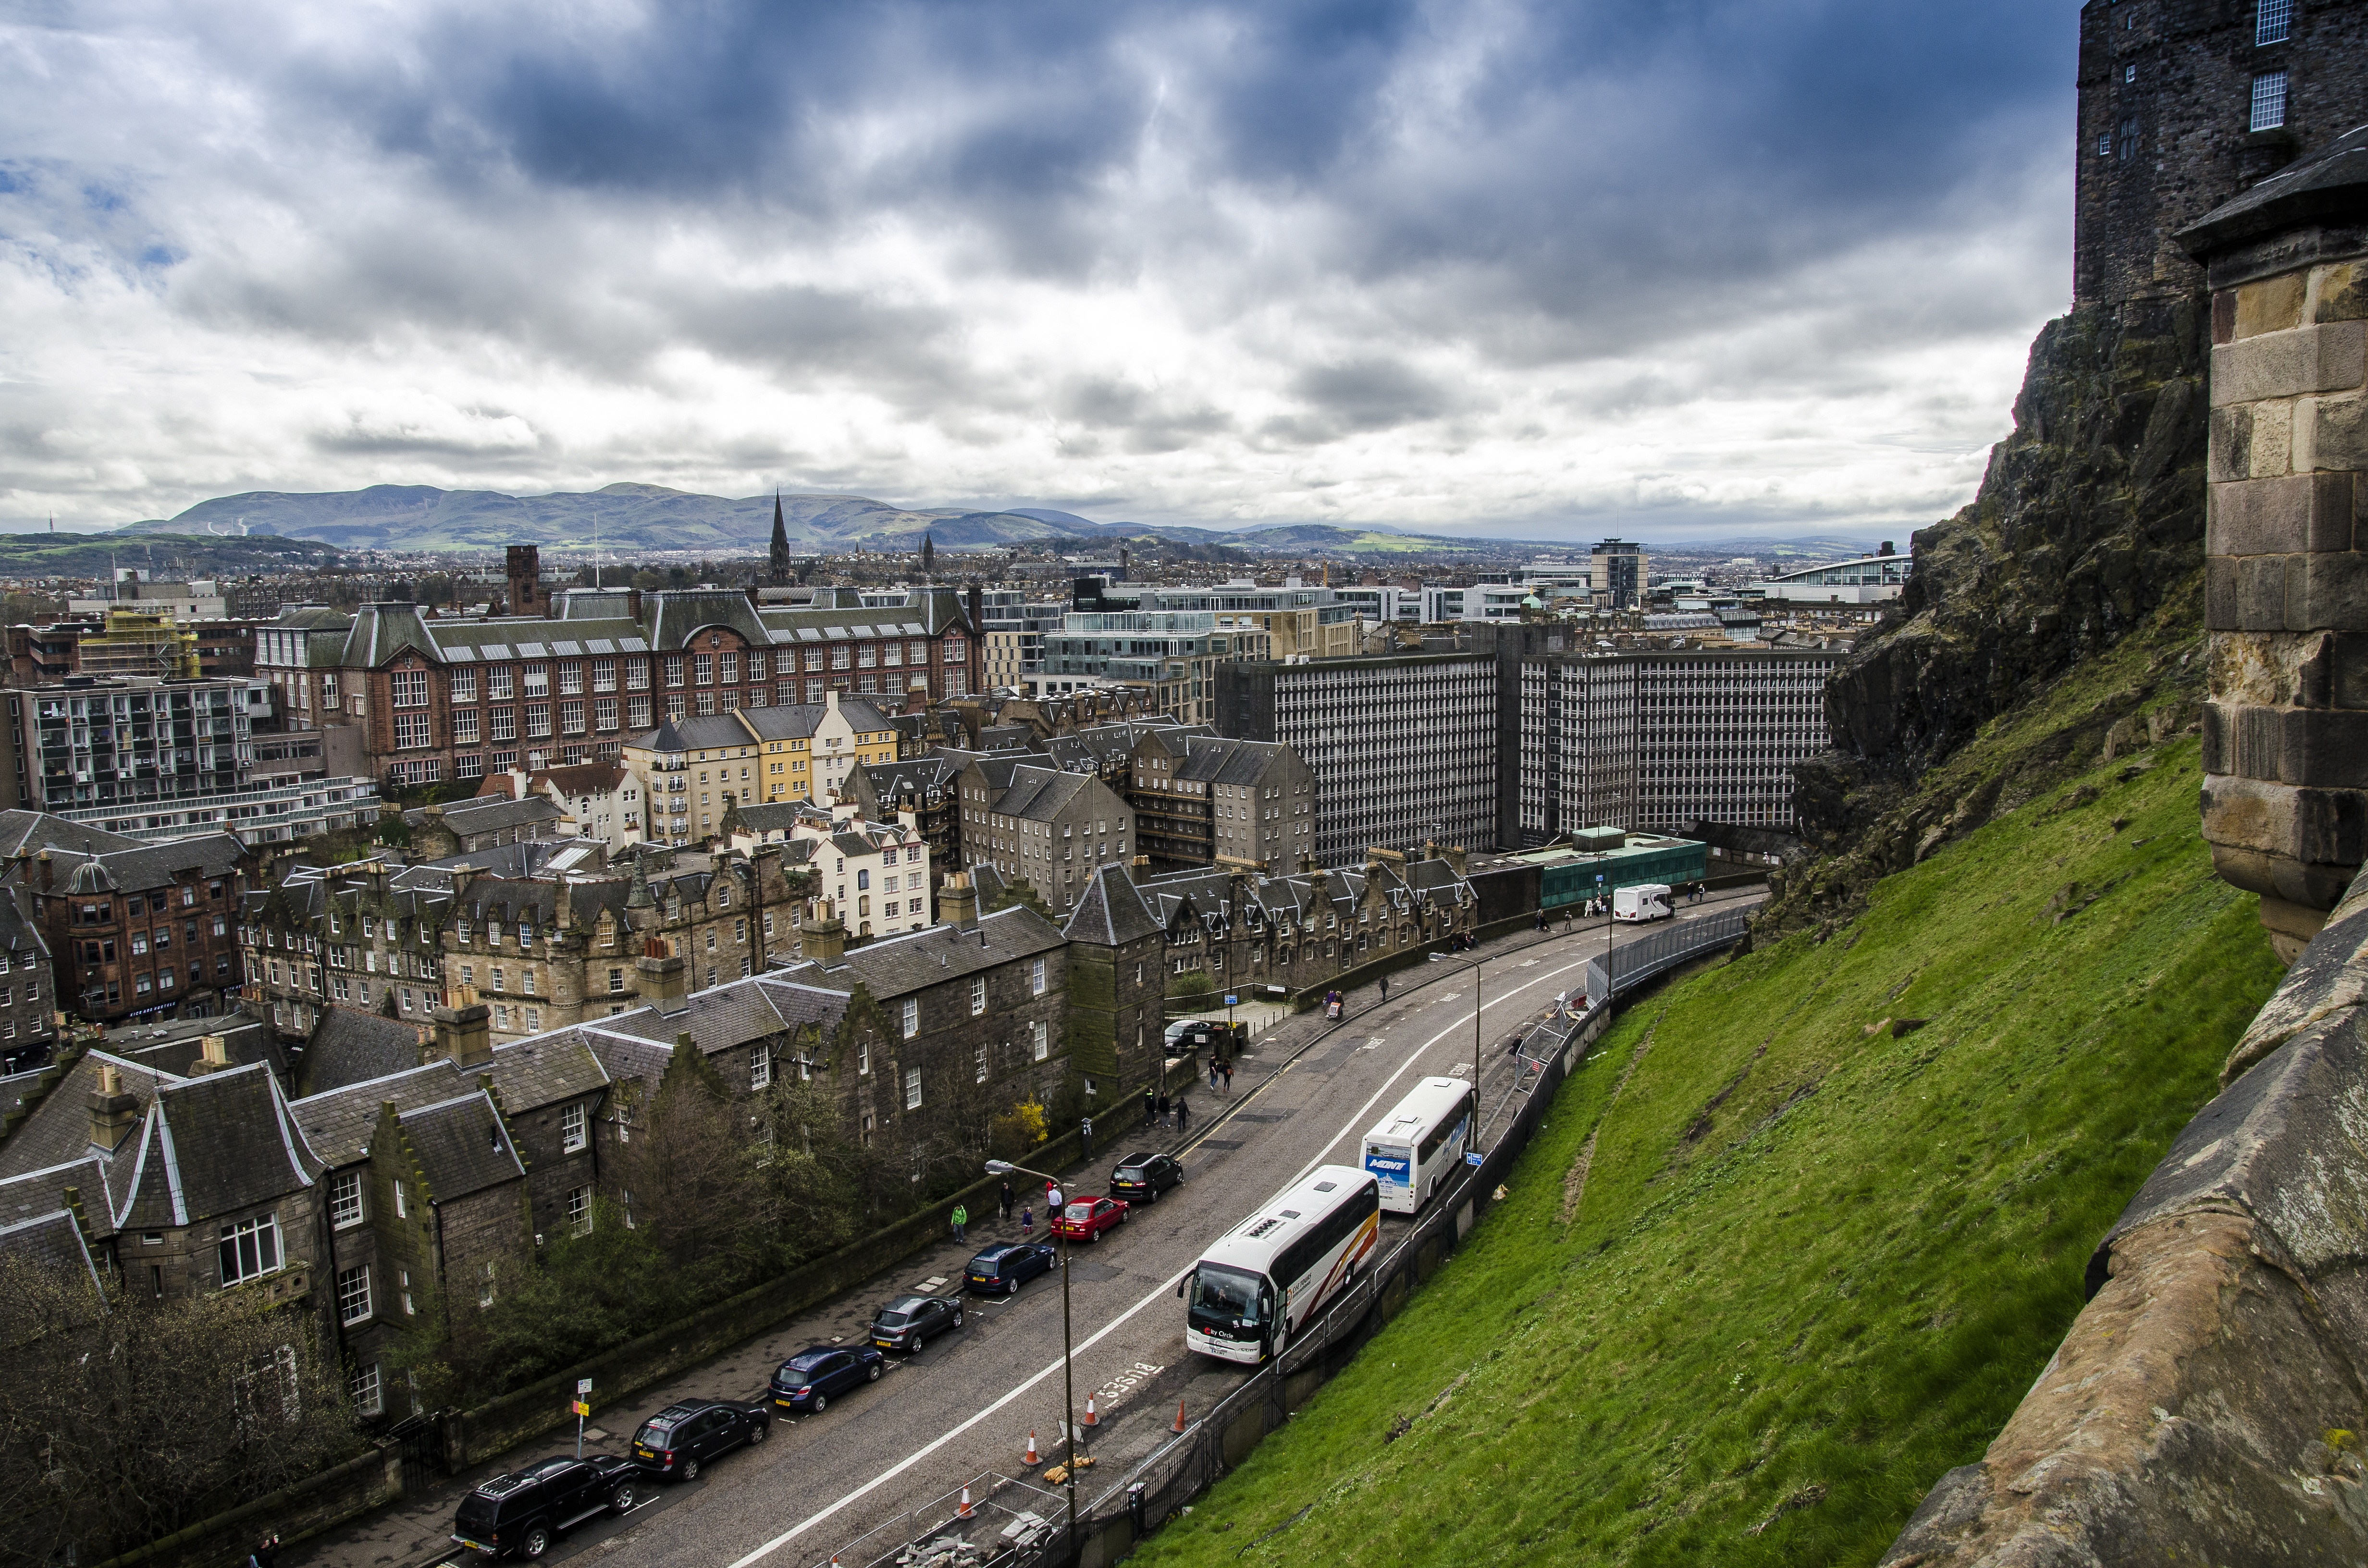
cloud, skyline, town, city, cityscape, panorama, transport, vehicle, weather, landmark, tourism, waterway, rainy, scotland, edinburgh, himmel, aerial photography, urban area, residential area, human settlement, metropolitan area